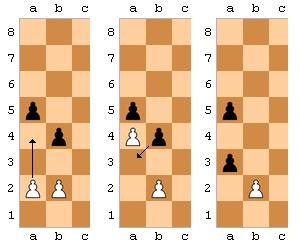
Les échecs marseillais sont une variante du jeu d'échecs où chaque joueur joue deux coups à la suite. On doit sa popularité à Albert Fortis, mais Franzose Jehan de Queyl serait le premier à avoir formulé ses règles. Sensiblement déséquilibrées en faveur des blancs, les règles originales ont laissé place à la variante des « échecs marseillais équilibrés », dans laquelle les blancs ne disposent que d'un coup au premier tour.
Le jeu d’échecs oppose deux joueurs de part et d’autre d’un tablier appelé échiquier composé de soixante-quatre cases claires et sombres nommées les cases blanches et les cases noires. Les joueurs jouent à tour de rôle en déplaçant l'une de leurs seize pièces, claires pour le camp des blancs, sombres pour le camp des noirs. Chaque joueur possède au départ un roi, une dame, deux tours, deux fous, deux cavaliers et huit pions. Le but du jeu est d'infliger à son adversaire un échec et mat, une situation dans laquelle le roi d'un joueur est en prise sans qu'il soit possible d'y remédier.